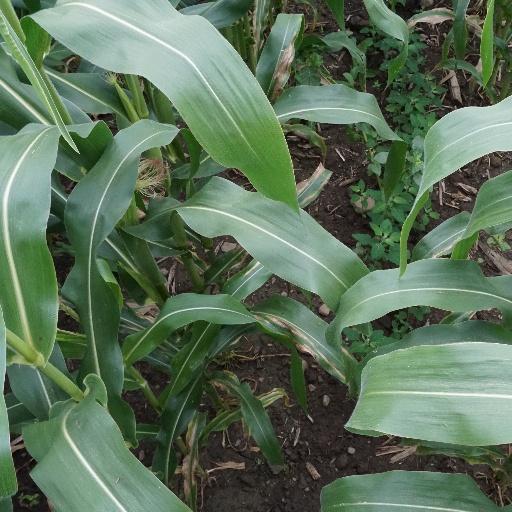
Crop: maize; corn